Edge Hill University

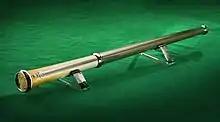
Edge Hill University Mace

The Mace is the symbol of the university's authority to award degrees. Edge Hill University commissioned its mace in 2007, from silversmith Clive Burr. Inspired by the University Coat of Arms and the campus architecture, the mace took six months to produce and is crafted from sterling silver. At the head is an 18-carat yellow gold dome enamelled by Jane Short, with a hand-engraved inscription of the university motto running around the silver edge. The main body has a hand-engraved decoration running around it, the design inspired by the acanthus leaves and stone columns of the entrance to the original University building.